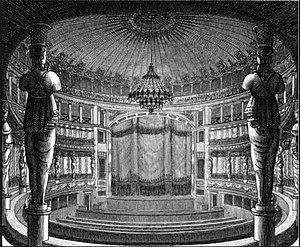
gravure
Le Théâtre-Olympique est une ancienne salle de théâtre parisienne inaugurée en 1801 au 15, rue de la Victoire, disparue en 1816.